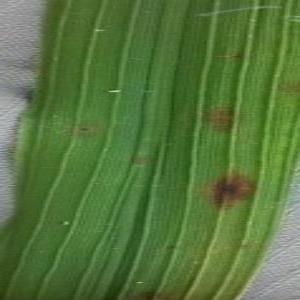
Disease: Brownspot